Question: Please indicate a possible affordance area of baseball_bat that can be used for holding
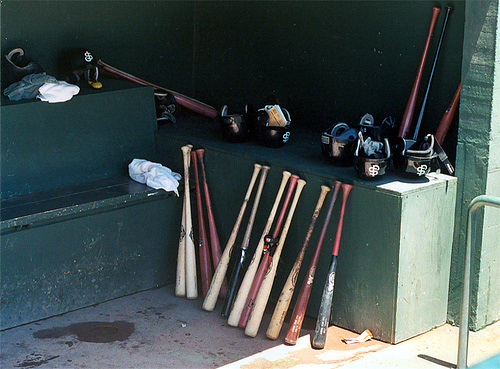
Answer: [287.681, 278.287, 314.347, 340.687]